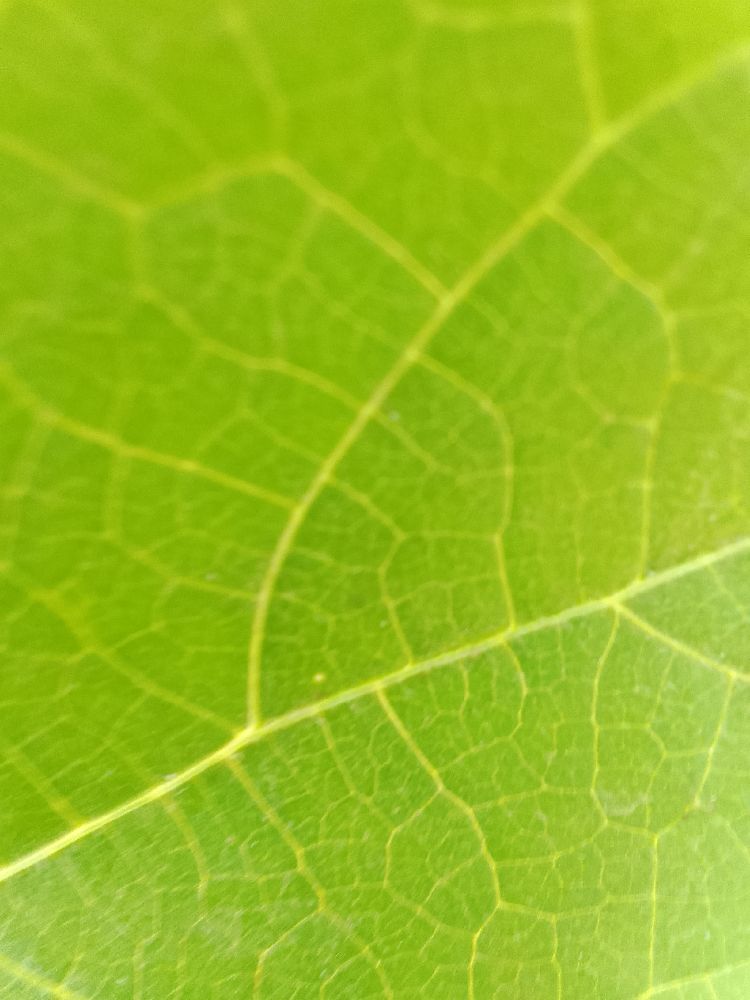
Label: healthy